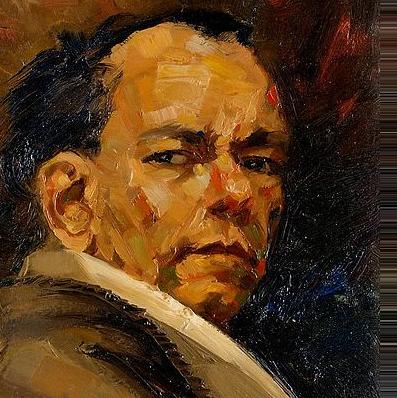
Age: 47